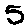
Label: 5